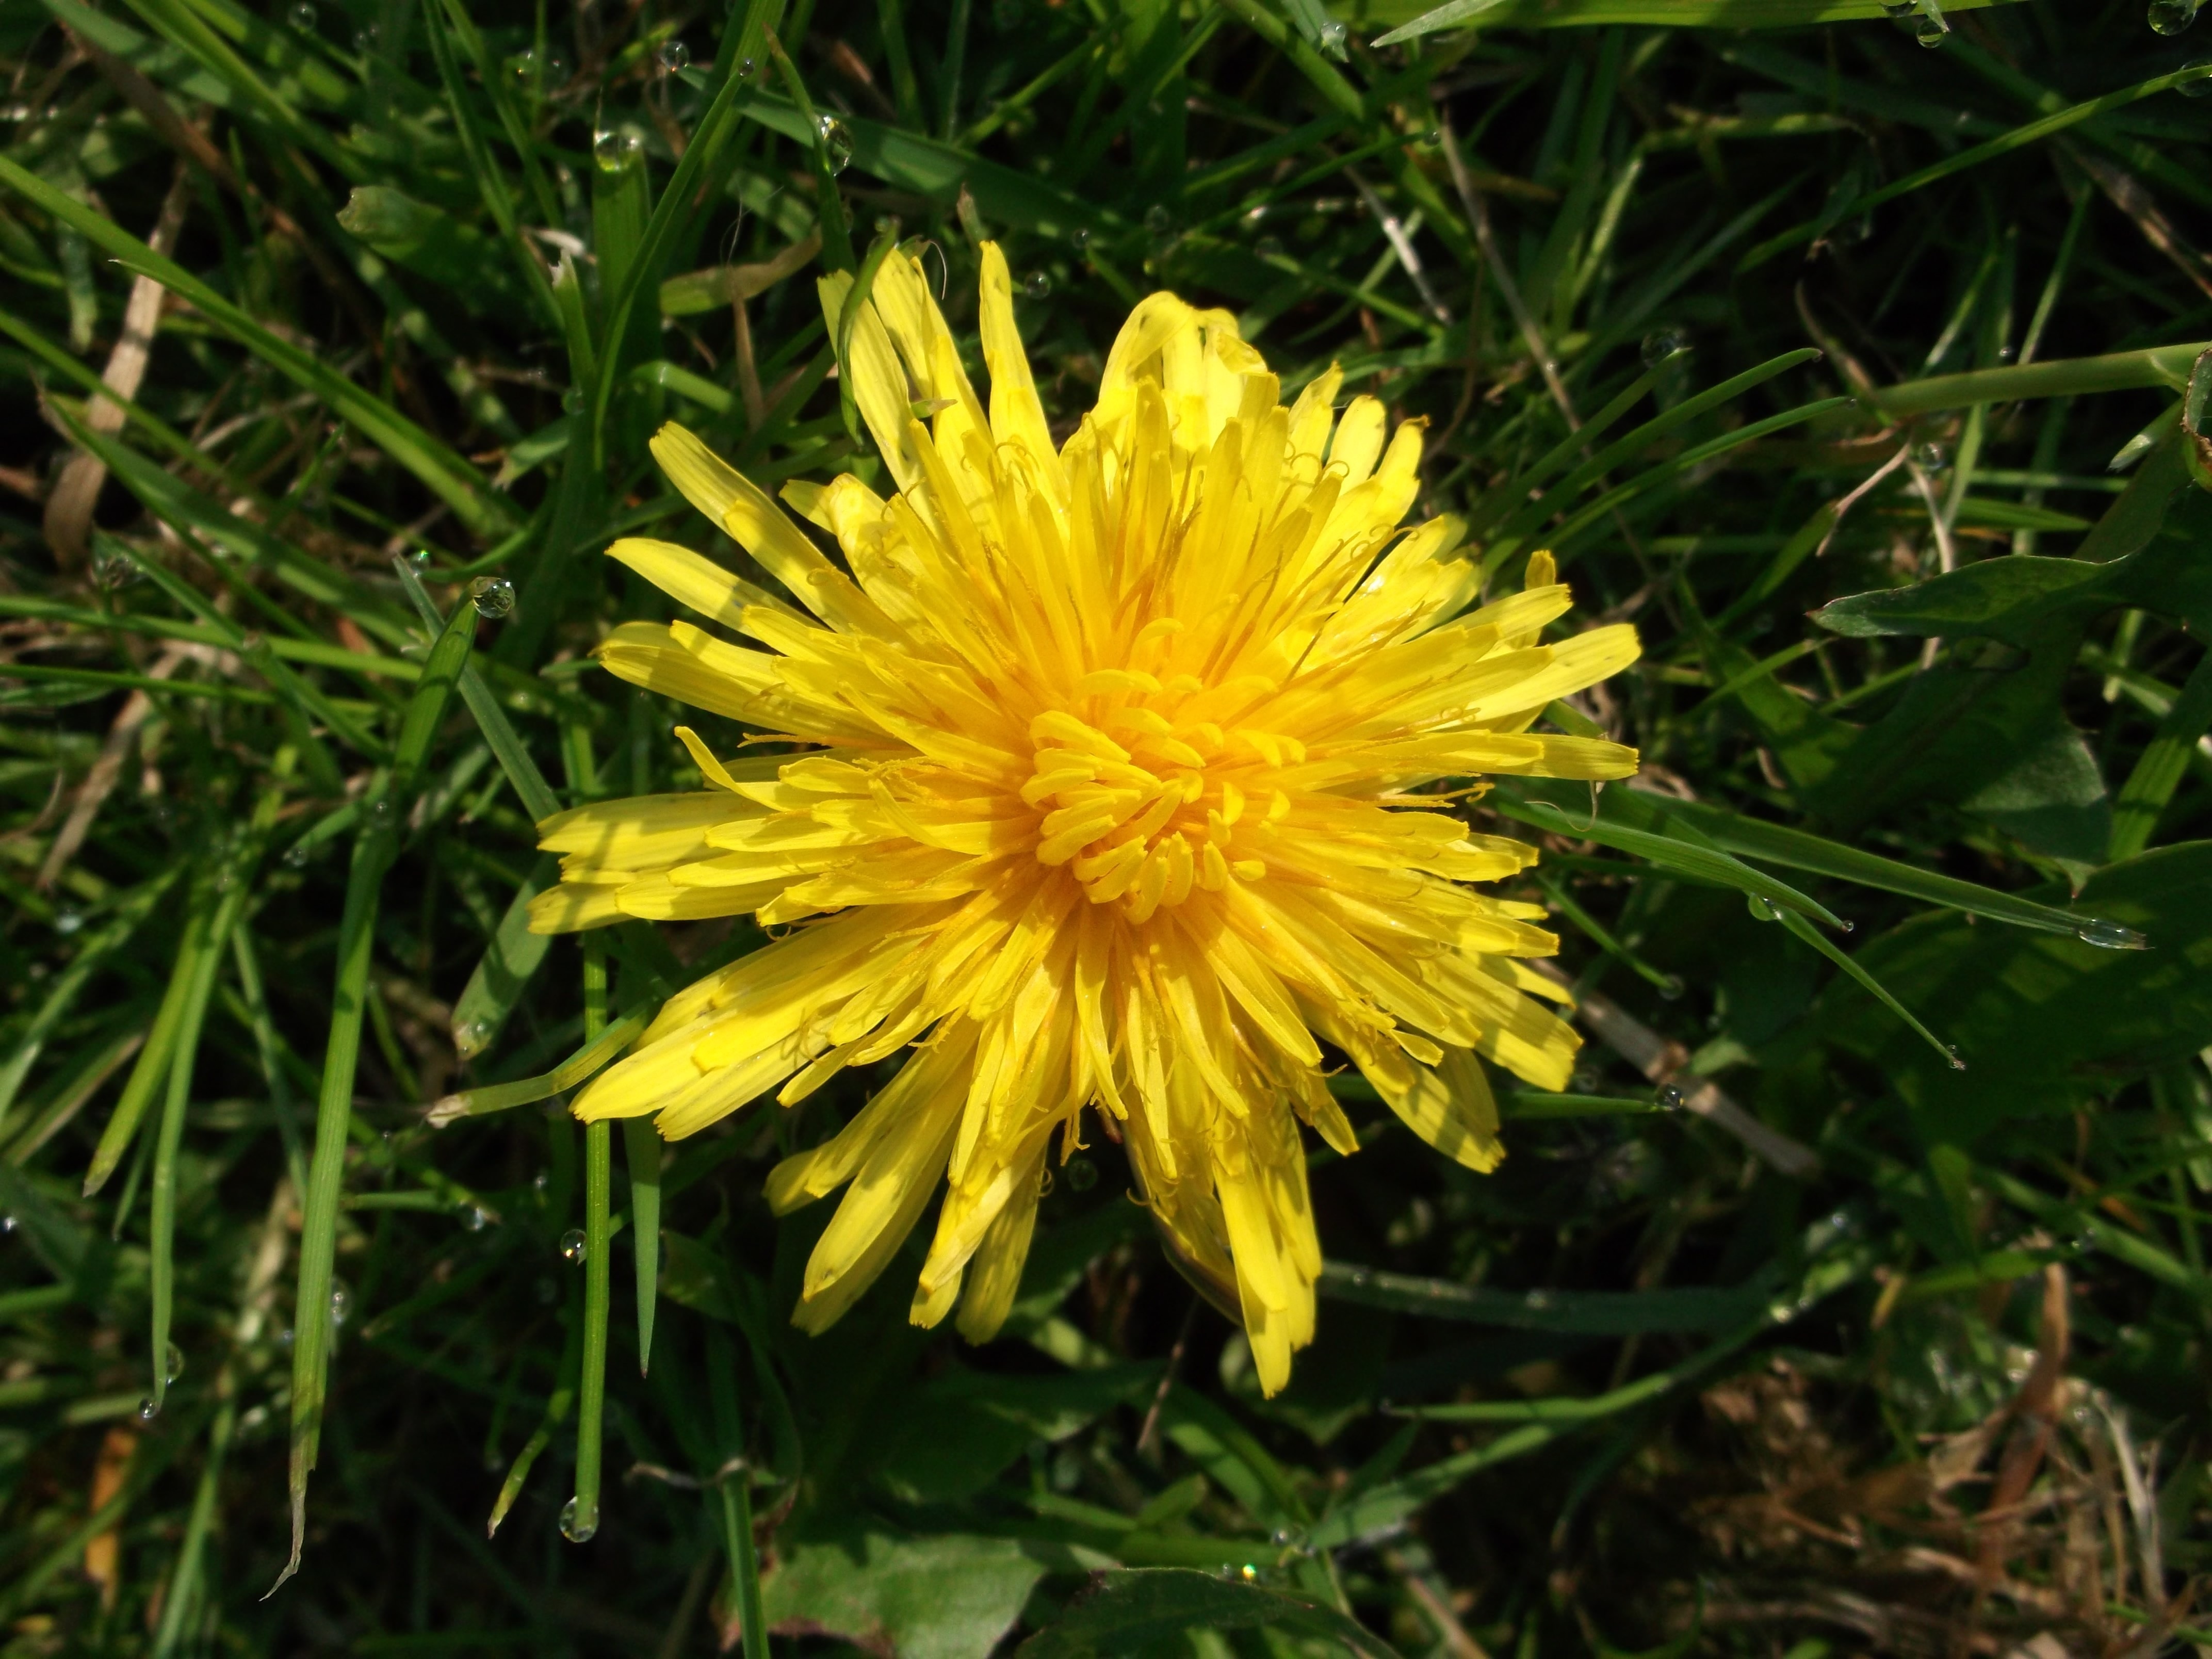
grass, plant, meadow, dandelion, prairie, flower, herb, botany, yellow, flora, wildflower, macro photography, flowering plant, daisy family, land plant, flatweed